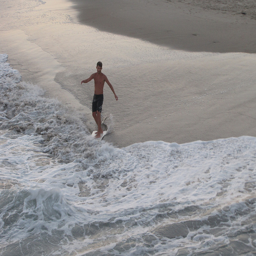
A man in swimming trunks balances on a board near the shoreline.
A man riding a board on top of a wet beach.
A young man standing on a surfboard on the beach with the surf coming up to his feet.
A young male is seen riding a board at the edge of the water.
a wake boarder is coming up to the water